Rione Alto

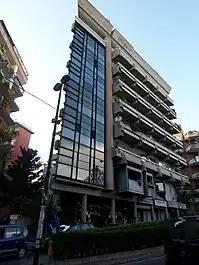
Residential building in via San Giacomo dei Capri, designed by the architect Aldo Loris Rossi

Of architectural significance is the residential building located in via San Giacomo dei Capri and designed by Aldo Loris Rossi, with distinctive Wrightian and Lecorbusian models.